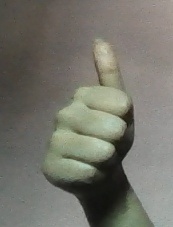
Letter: aleff